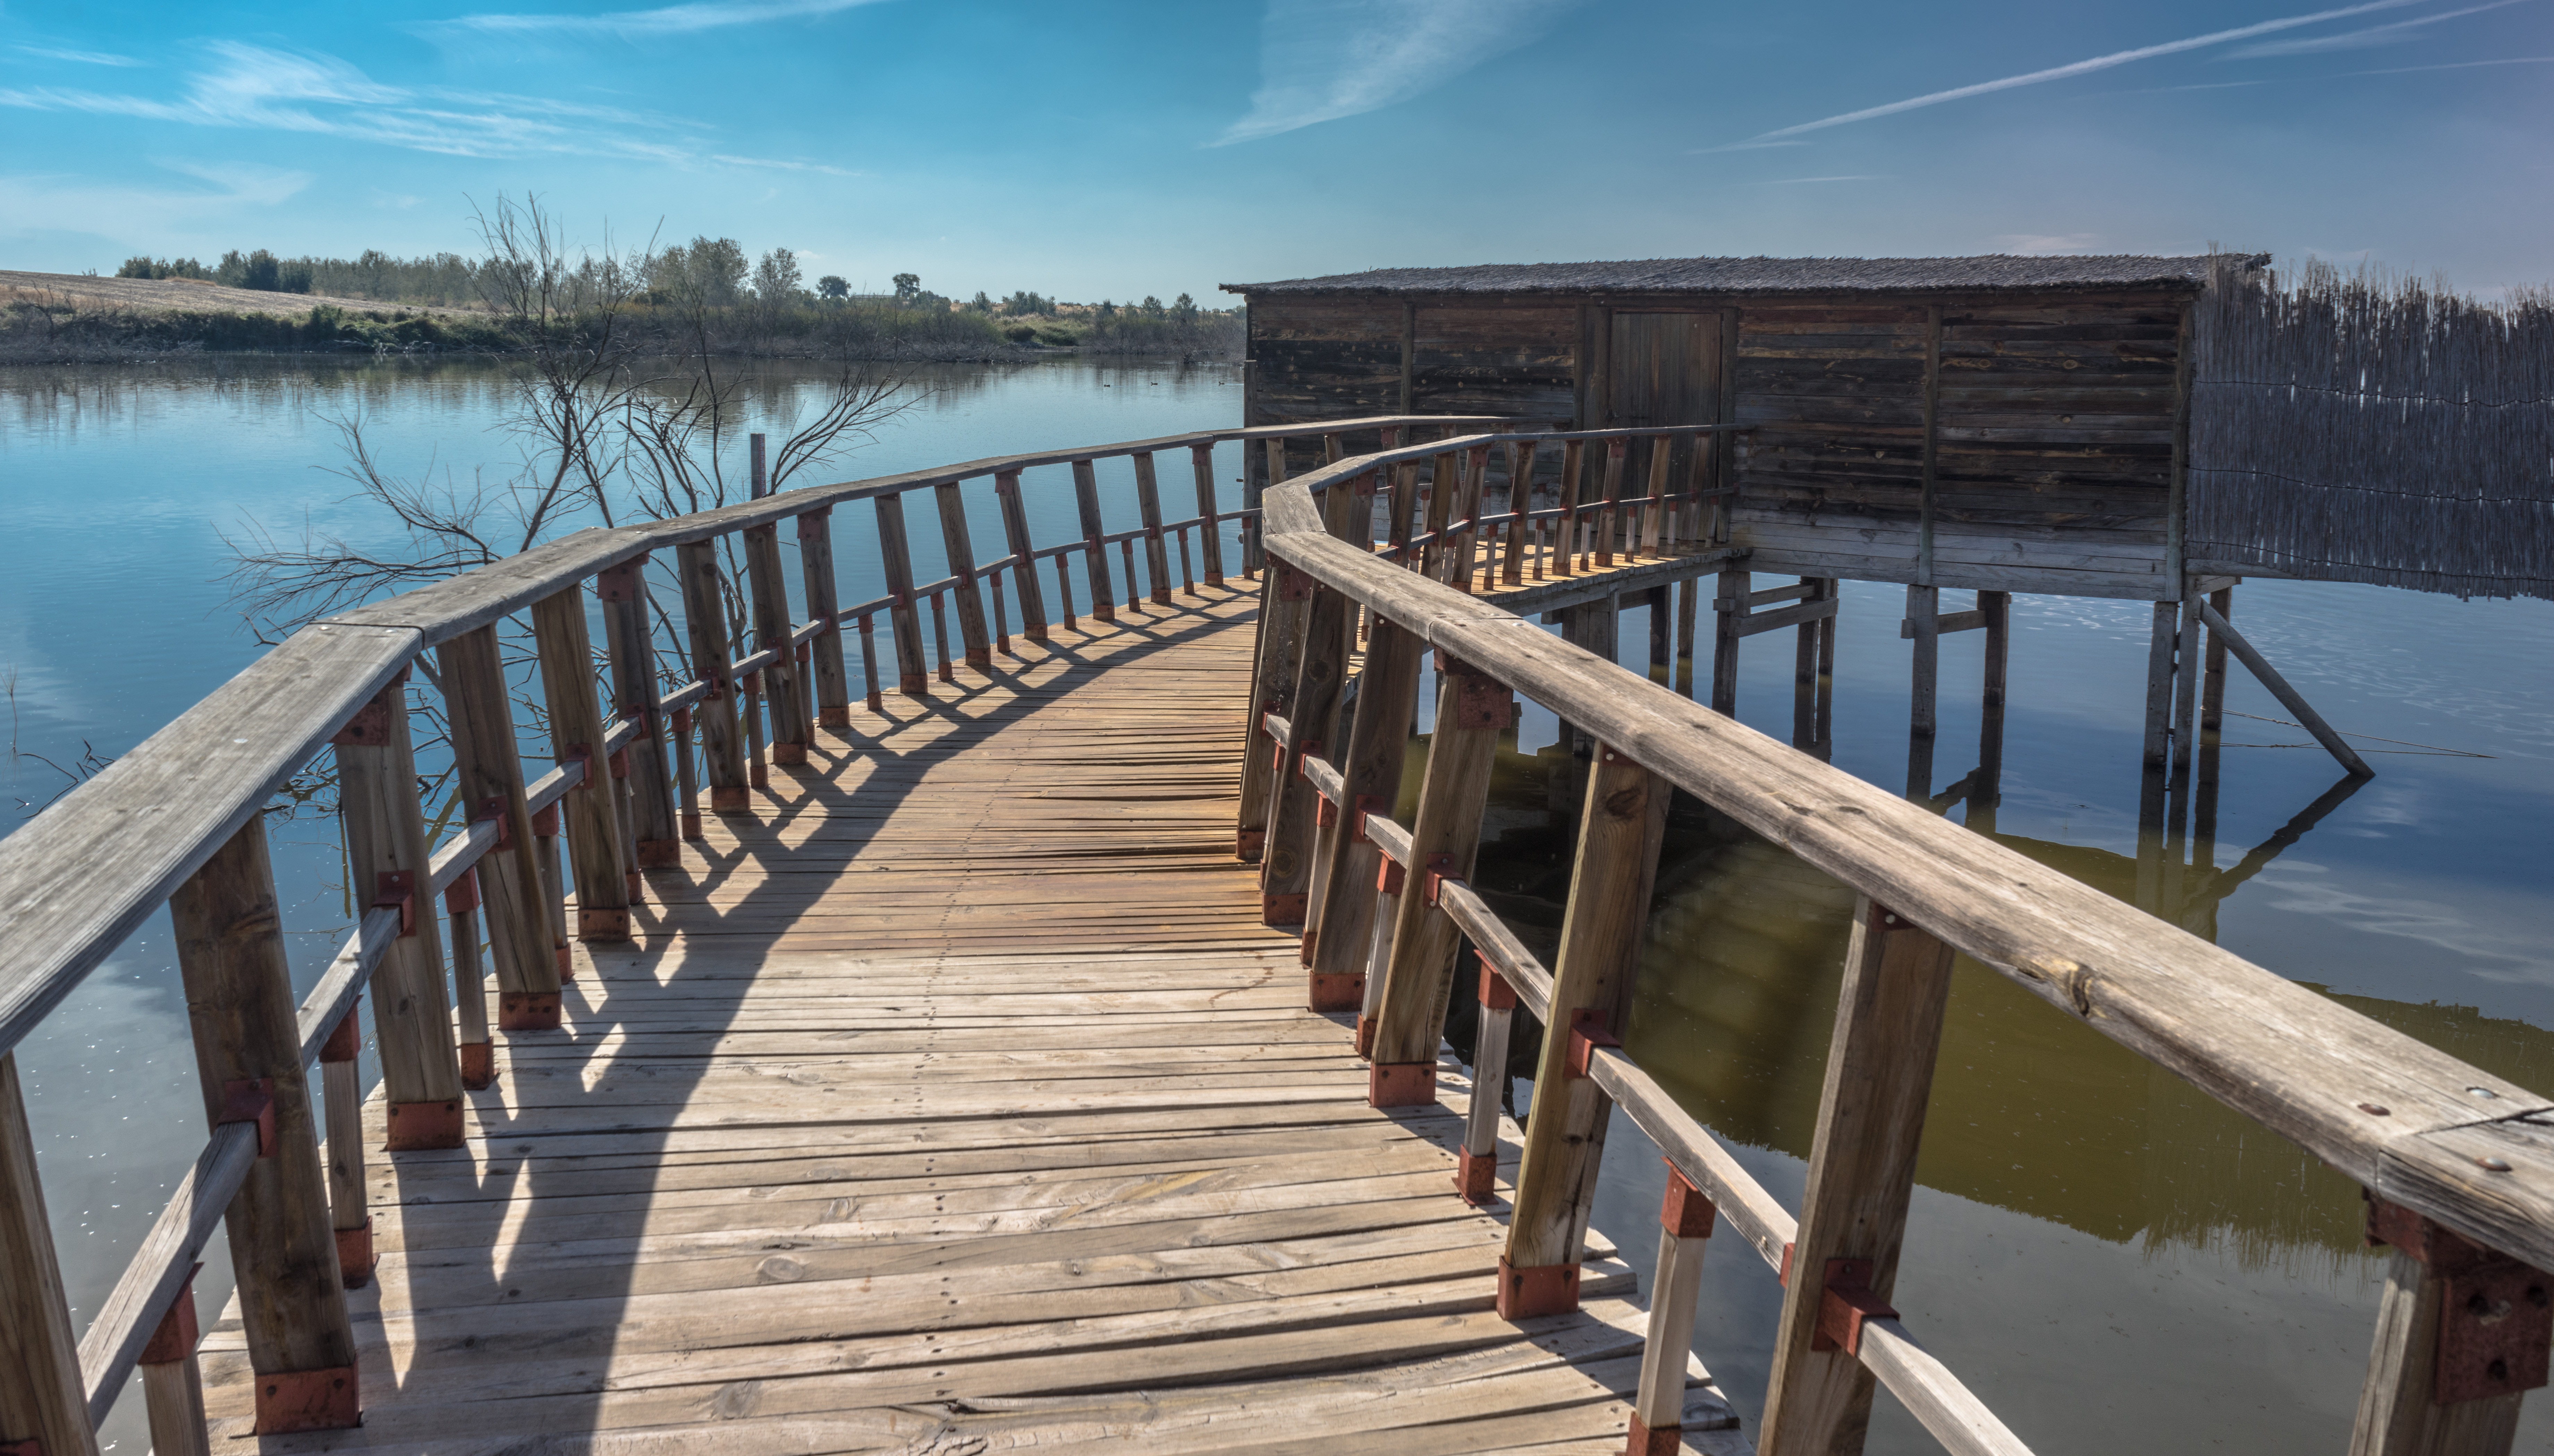
landscape, sea, tree, water, nature, forest, path, horizon, dock, light, sky, boardwalk, sun, sunset, hiking, bridge, lake, trunk, pier, river, rustic, walkway, summer, vacation, walk, rural, green, reflection, fishing, autumn, park, shadow, calm, bay, marina, reservoir, blue sky, clouds, spain, moor, happiness, duck, day, laguna, historical, afternoon, follow, gateway, soledad, beach sunset, background screen